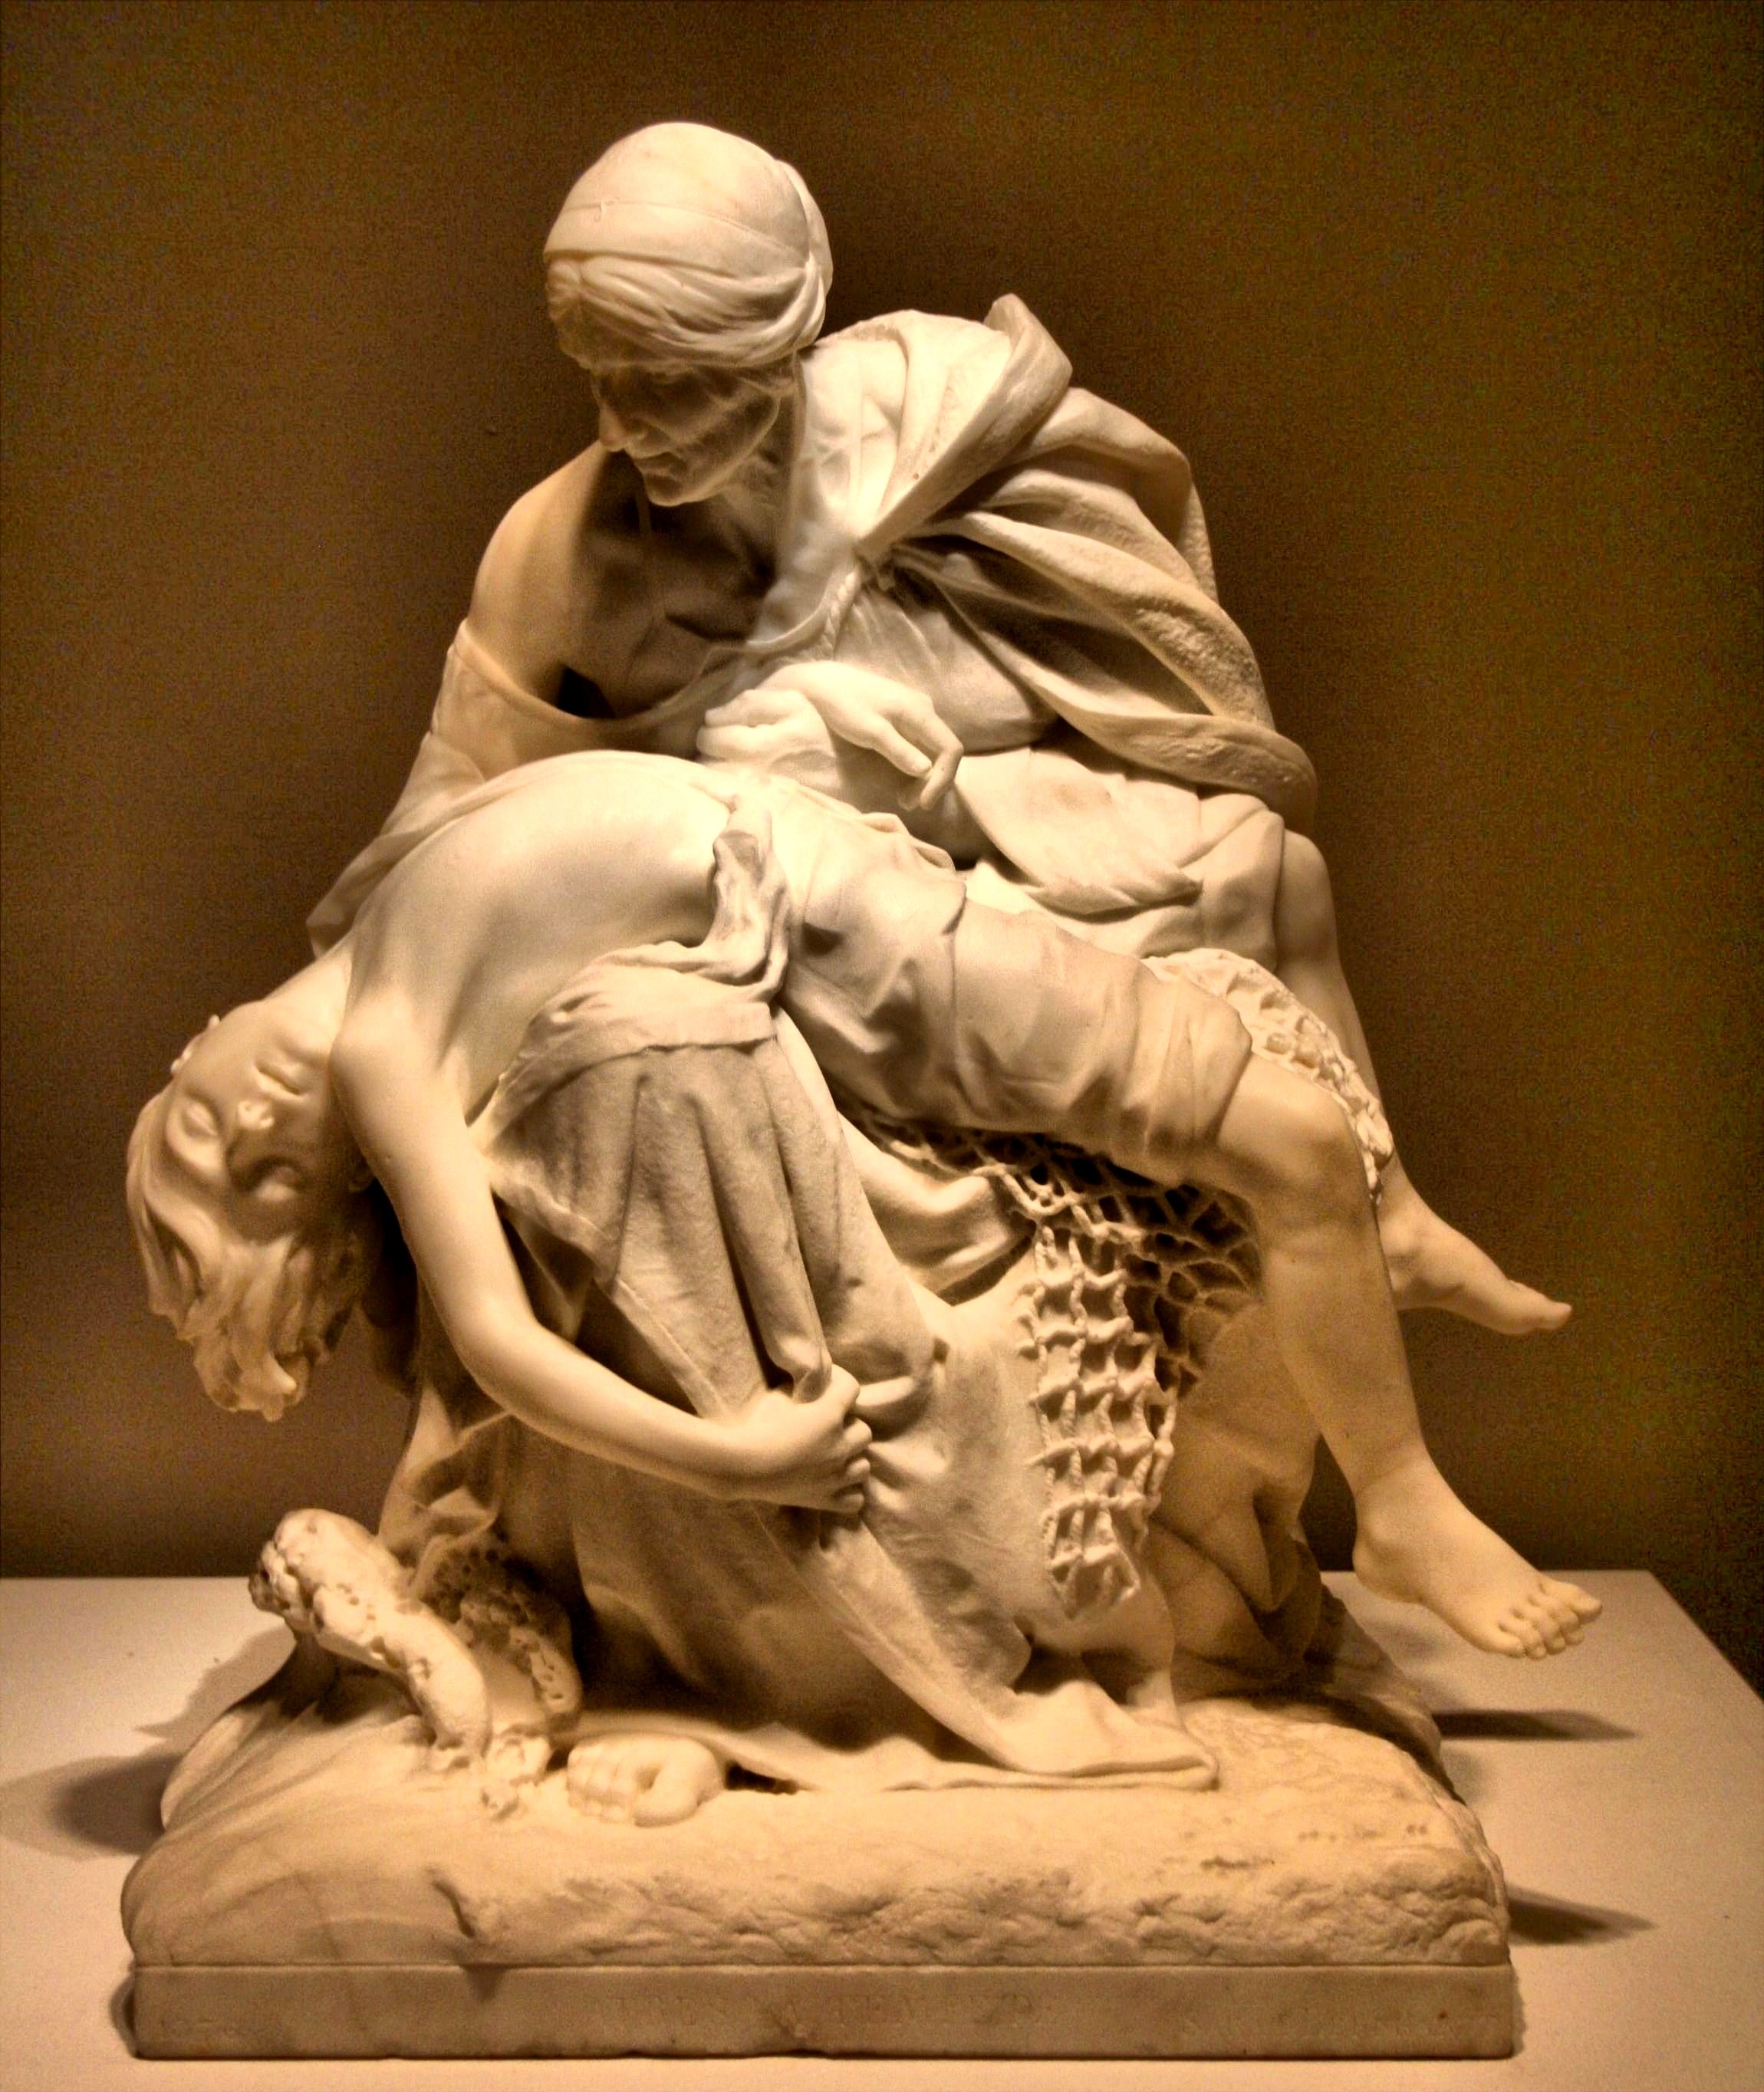
old, stone, monument, statue, sadness, sitting, artistic, religion, death, sculpture, religious, art, temple, carving, sorrow, mythology, belief, mourn, ancient history, human positions, classical sculpture